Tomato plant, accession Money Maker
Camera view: tilt-top (135 deg); turntable rotation: 240 degrees
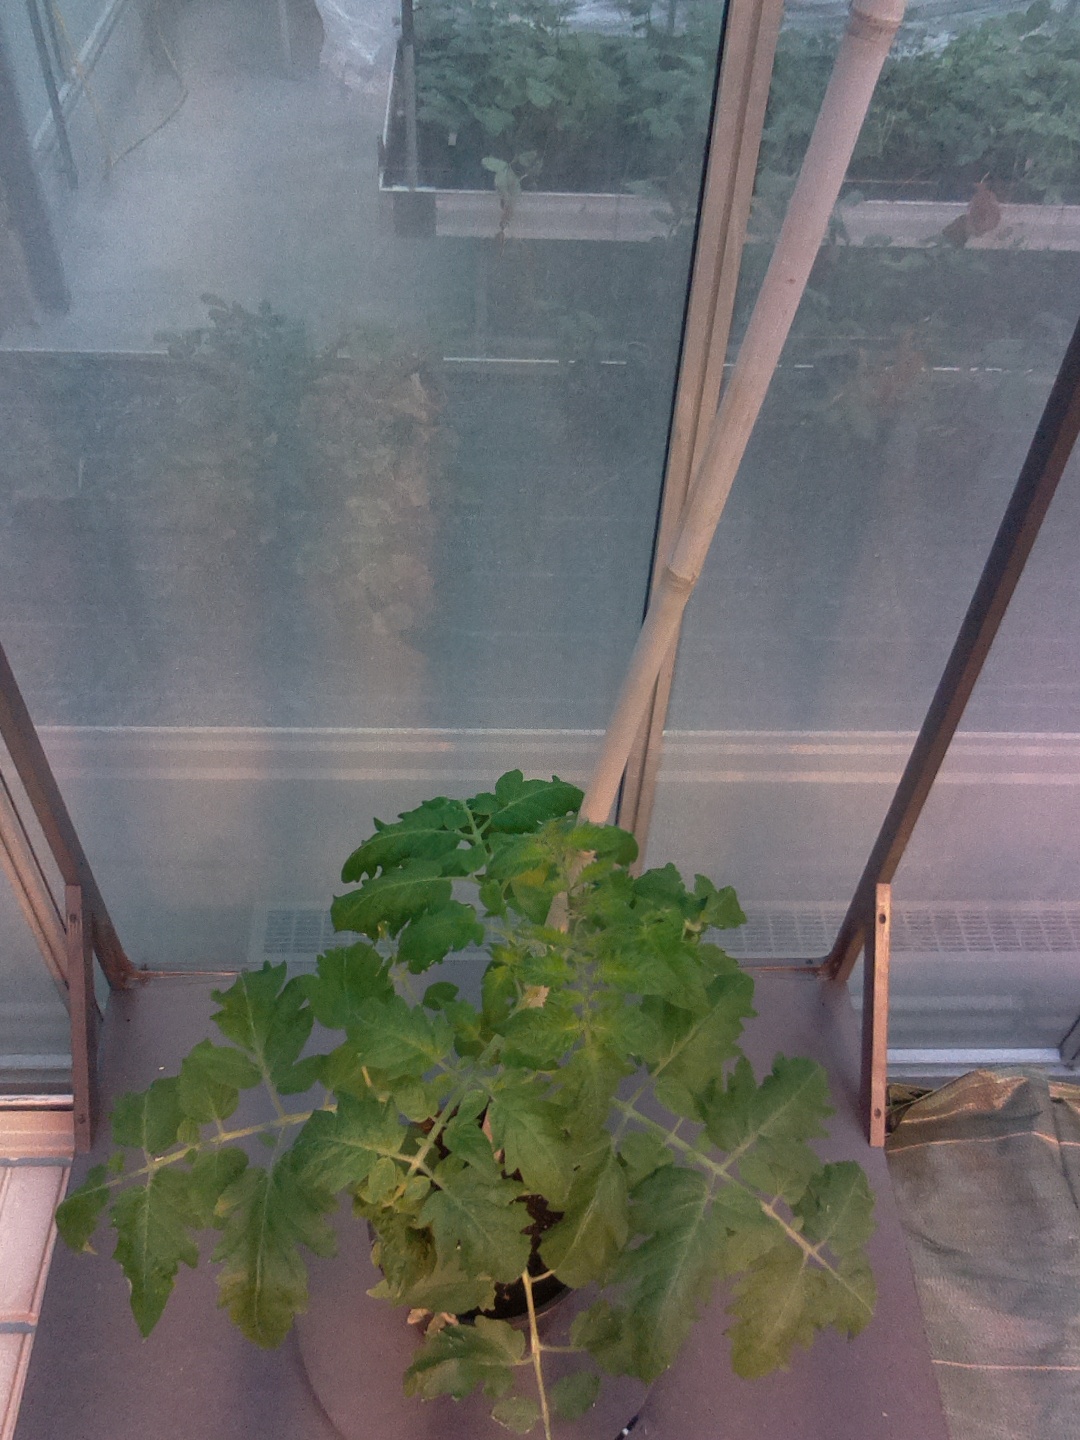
BBCH growth stage 53: 3 inflorescences visible